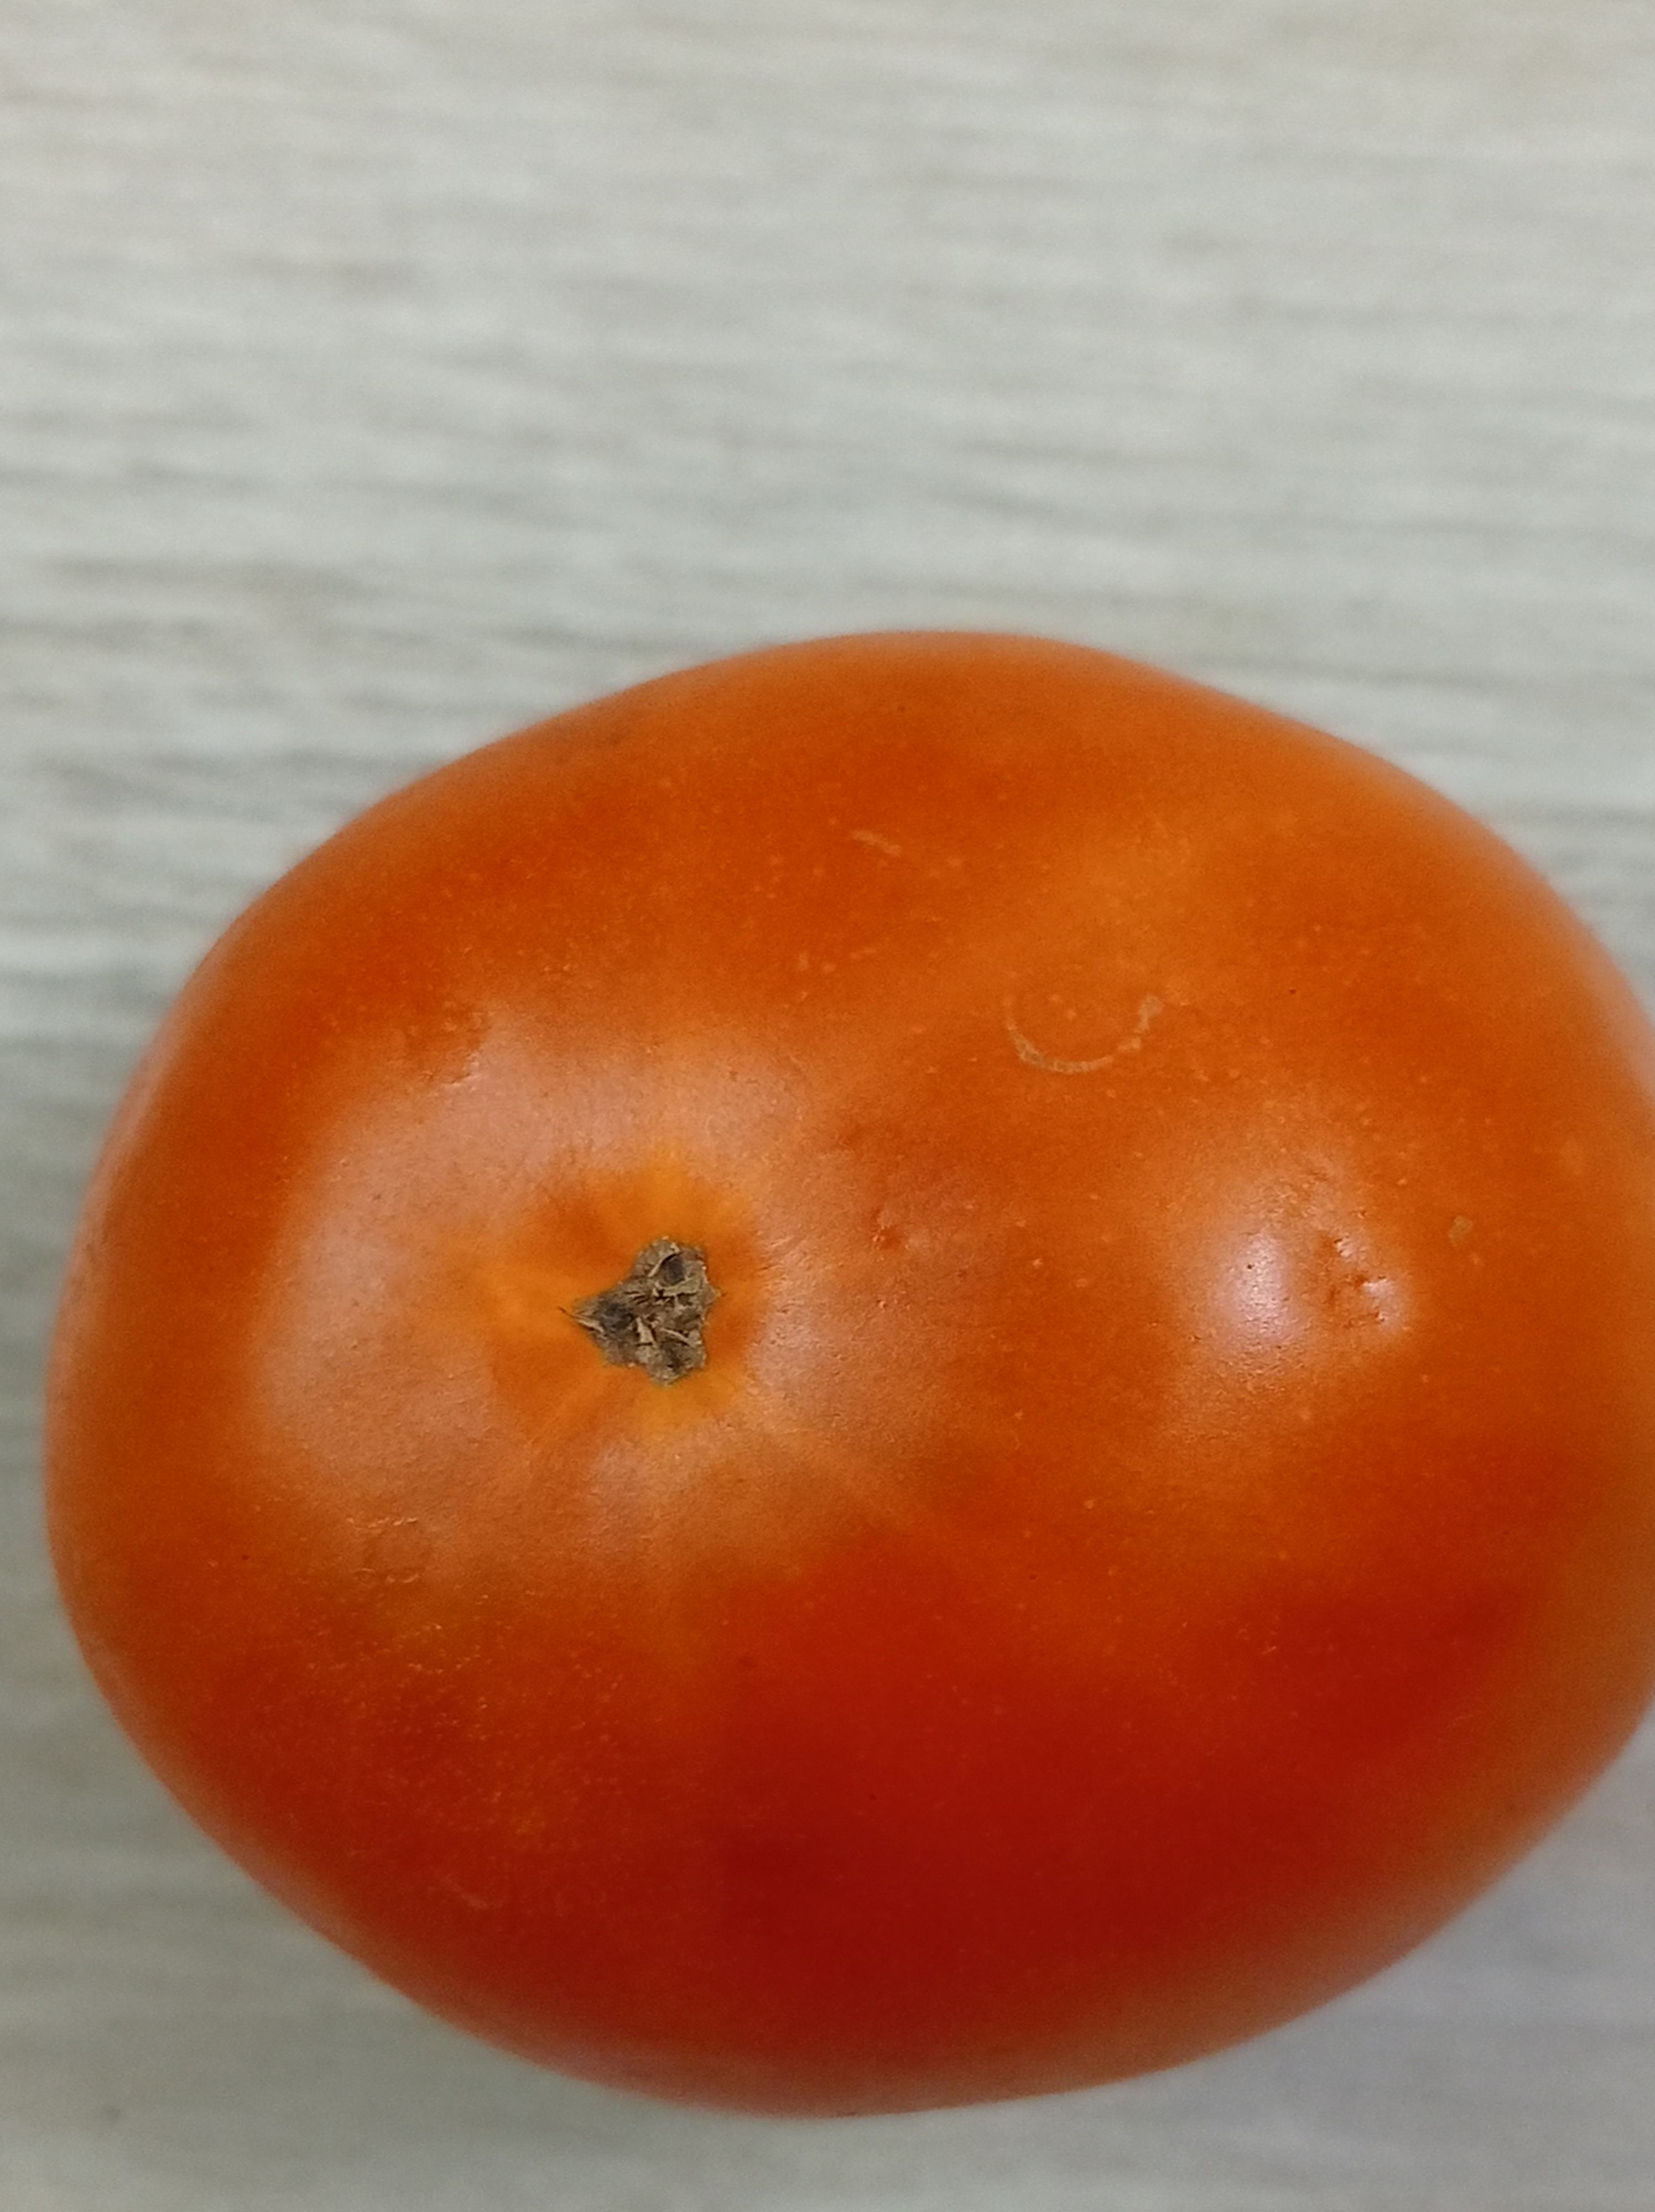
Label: Fresh